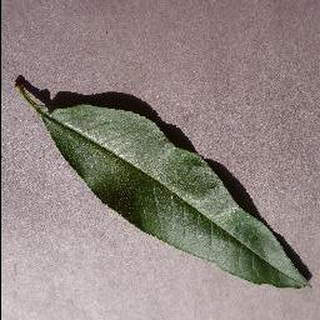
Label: healthy_peach